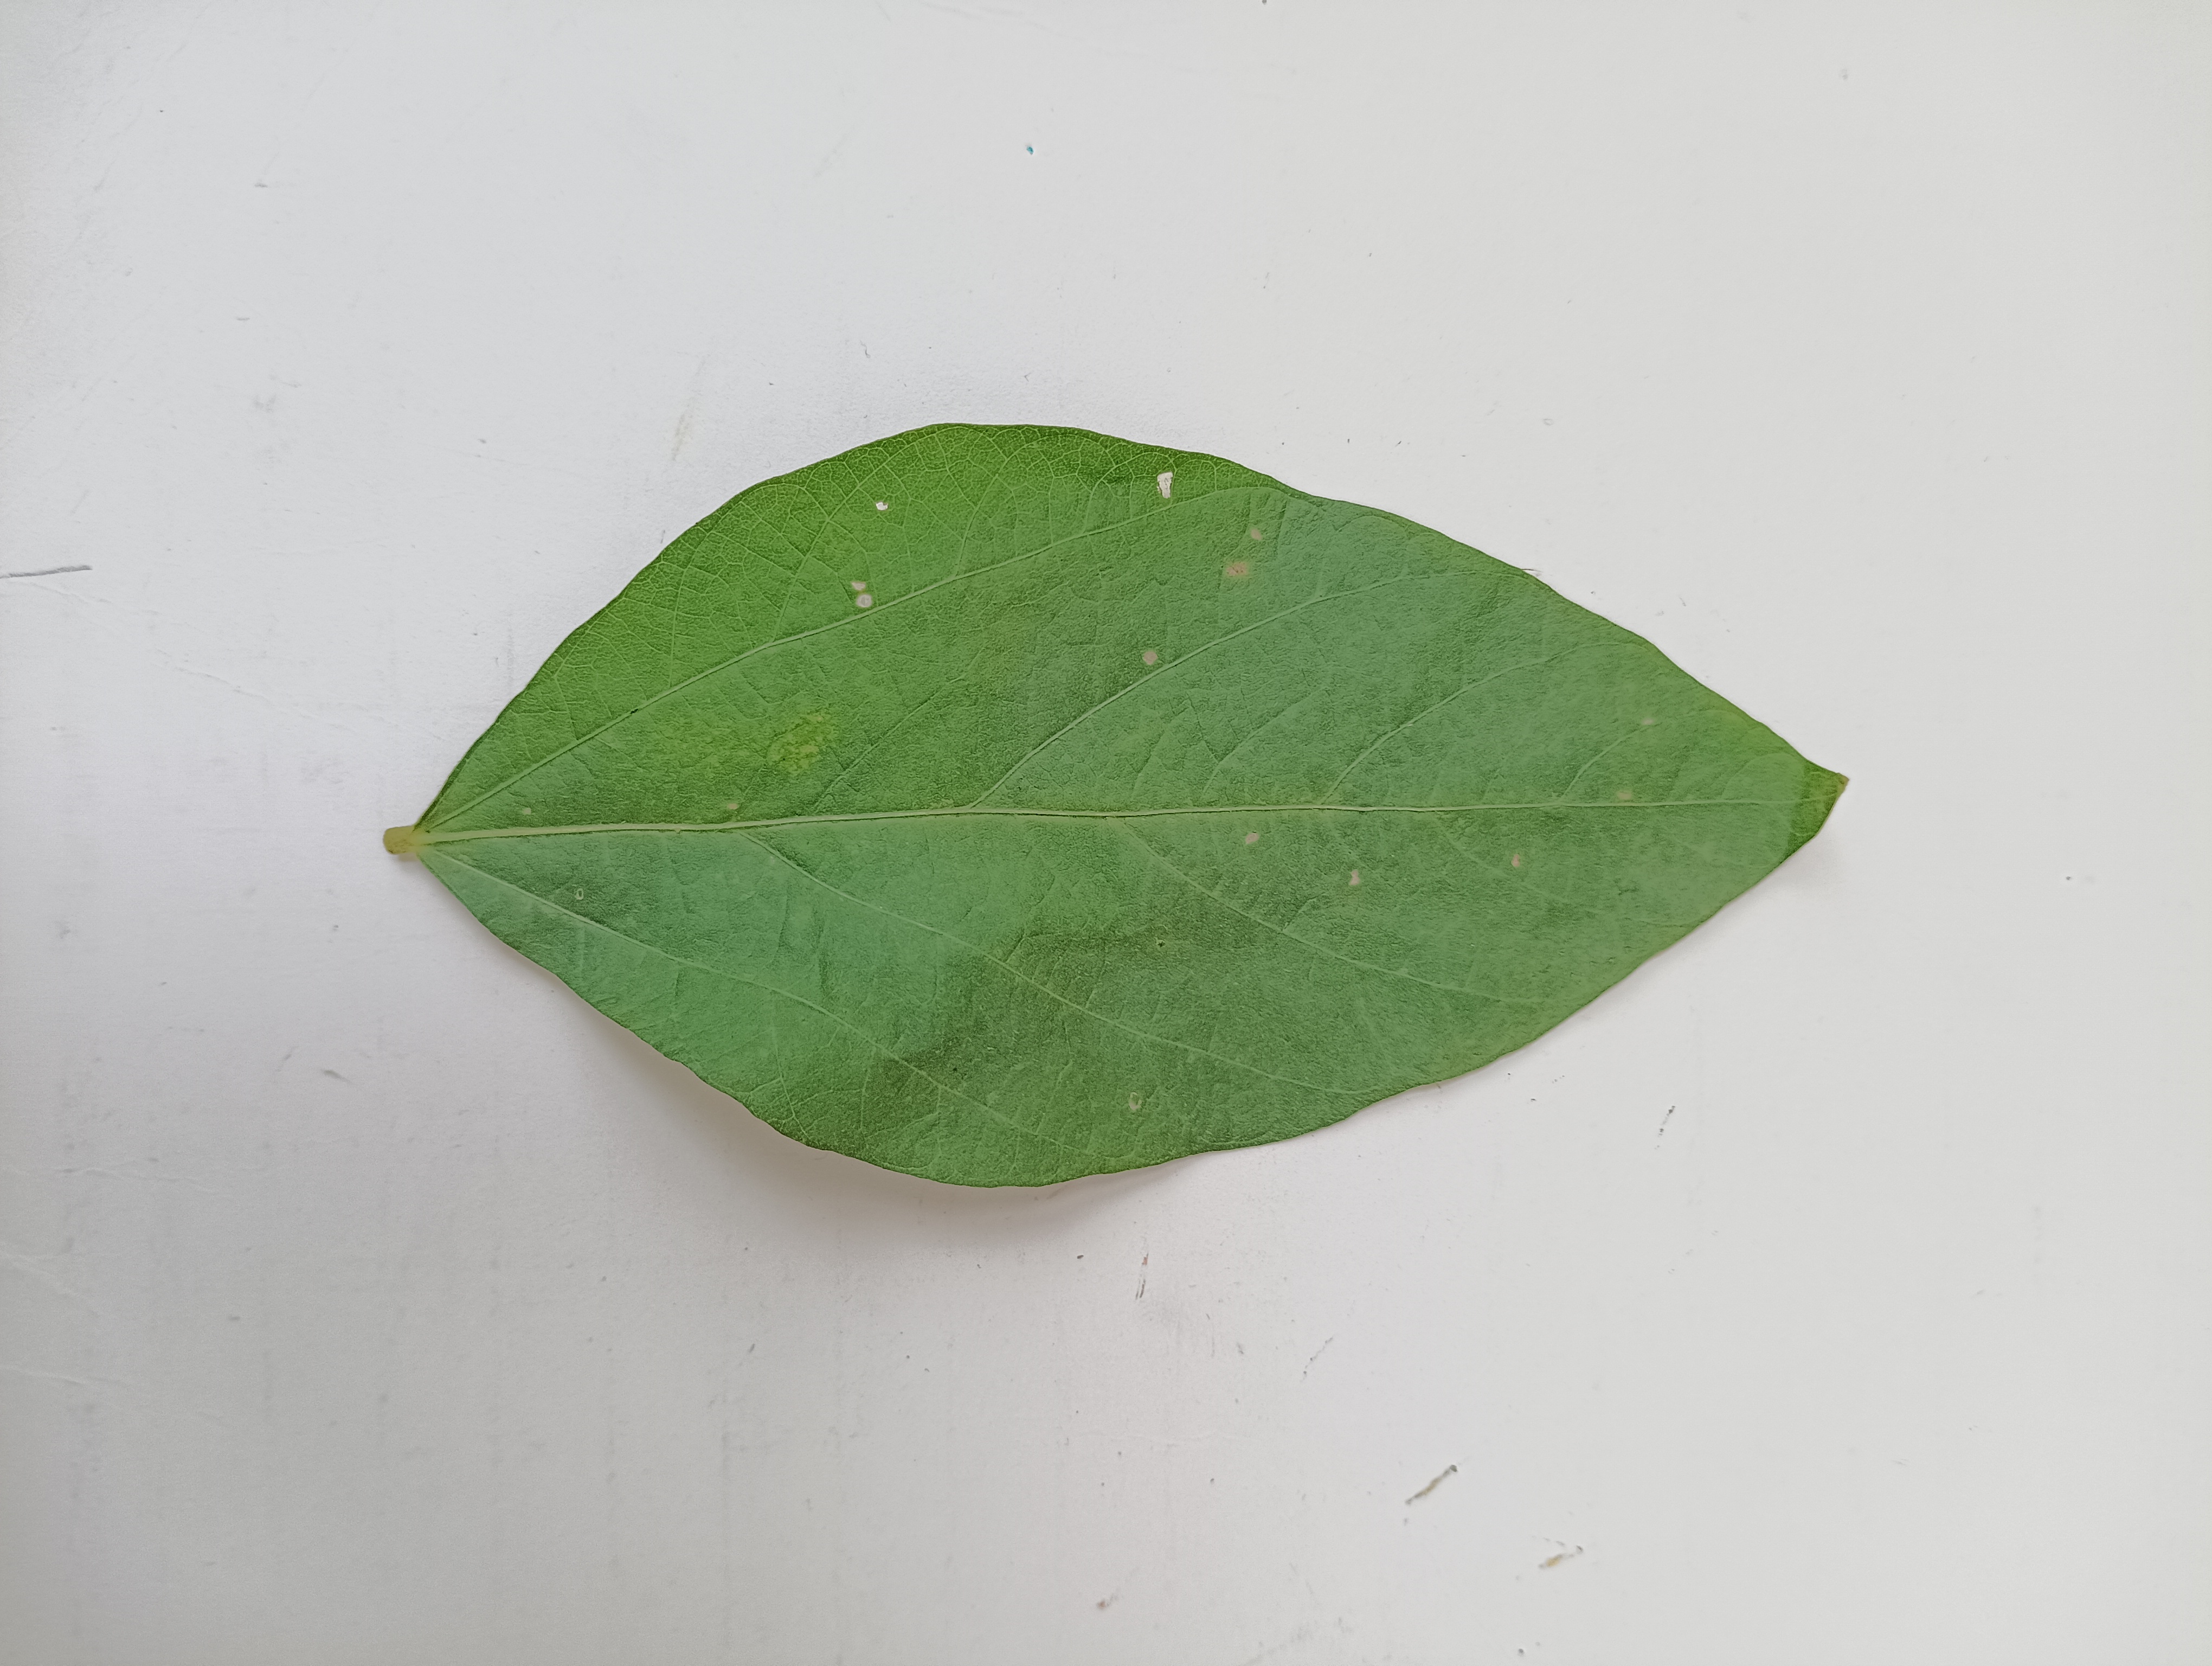
Label: Bacterial leaf Blight